Petro Glebka

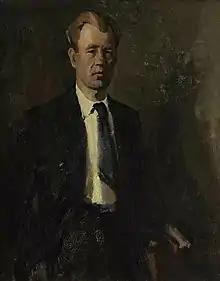
Portrait of Glebka, 1943

During the Great Patriotic War he worked un the editorial offices of the front-line newspapers such as "For Soviet Belarus", " For Free Belarus". Under the pseudonym "Yazep Kasila" he published satirical works in anti-fascist newspapers. From 1943 to 1945 editor of the publishing house of the Central Committee of the Communist Party of Byelorussia (b), "Sovetskaya Belorussia" and was editor in chief of the State Publishing House of the BSSR in Moscow.